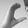
ASL letter: C